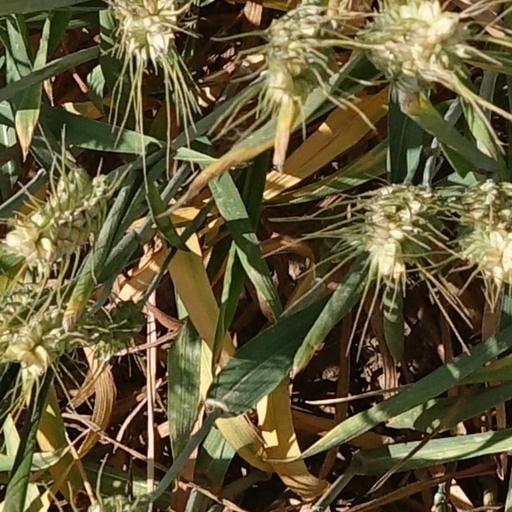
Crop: wheat